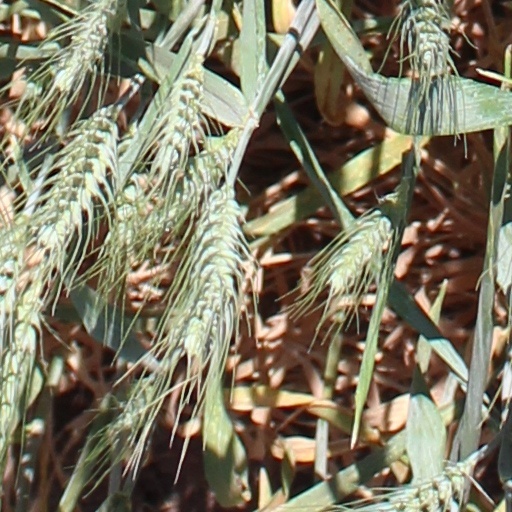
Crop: wheat